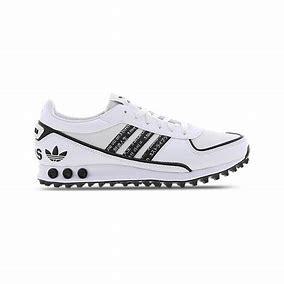
Brand: Adidas
Model: La Ii